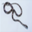
Label: snake